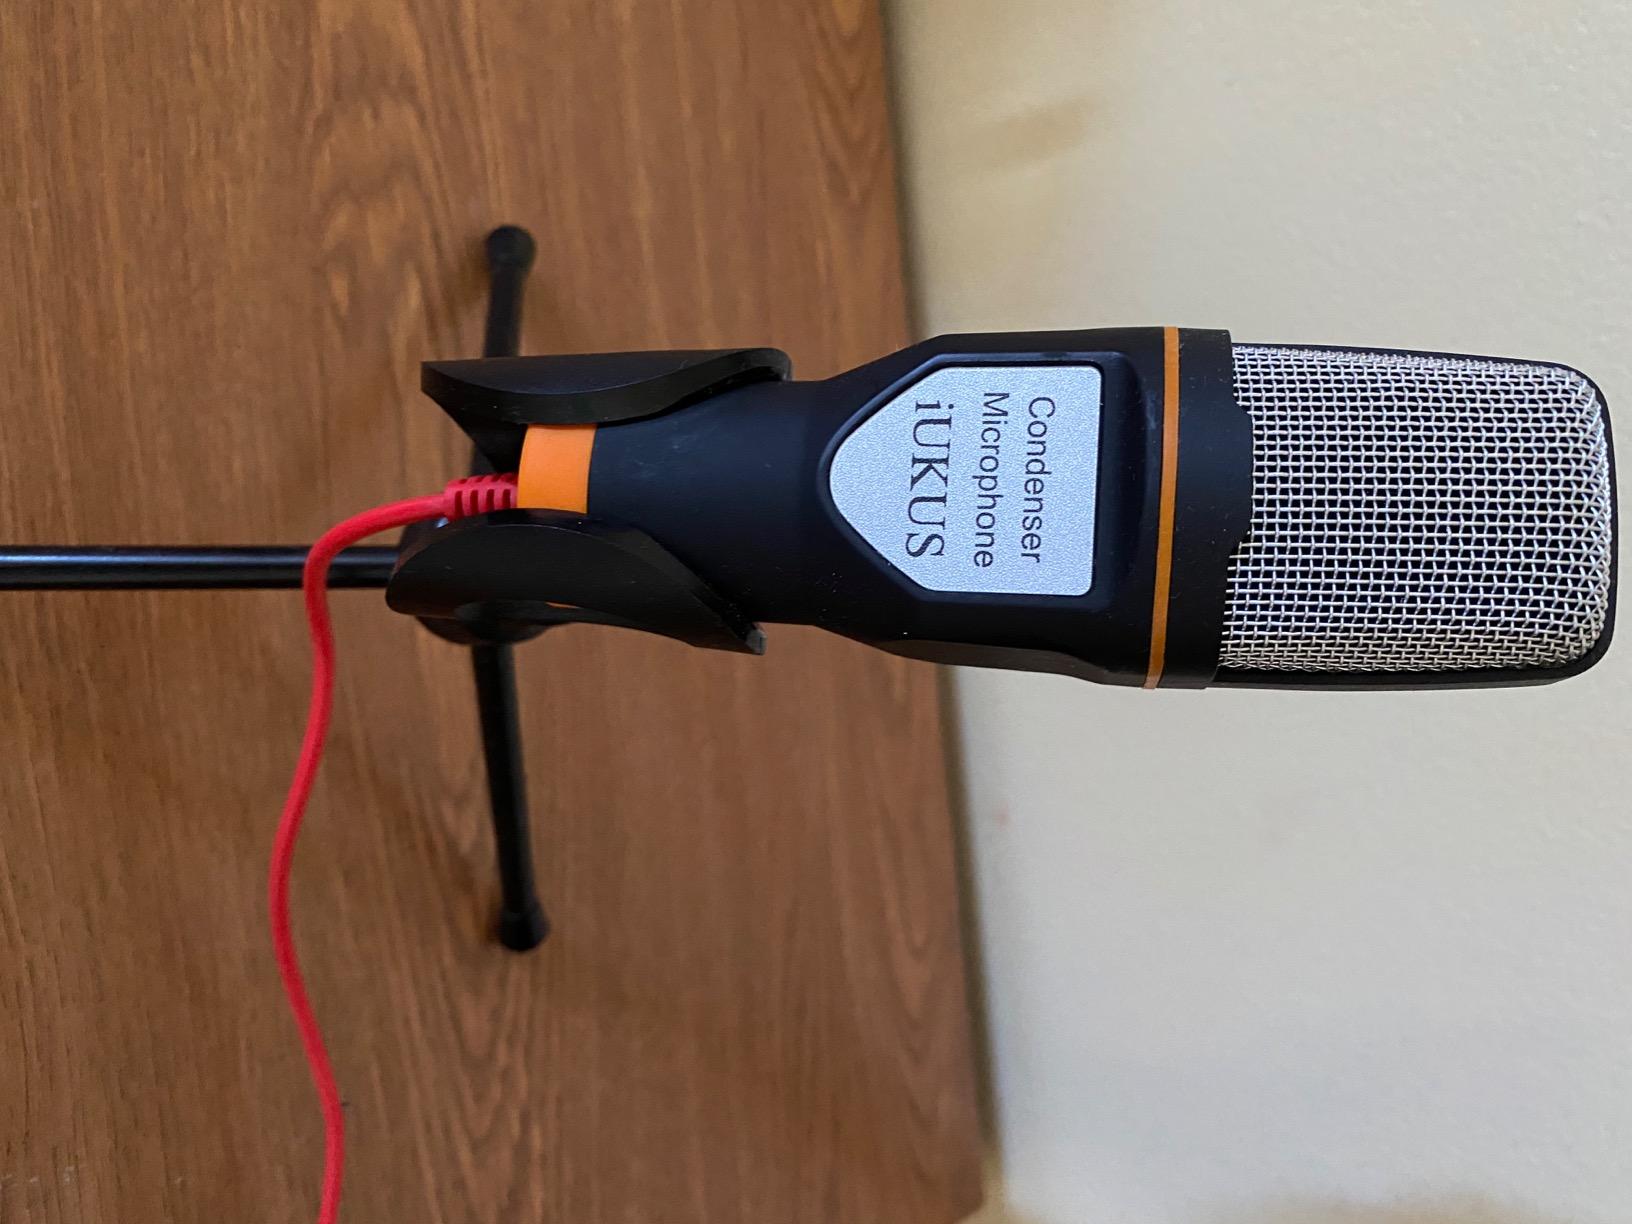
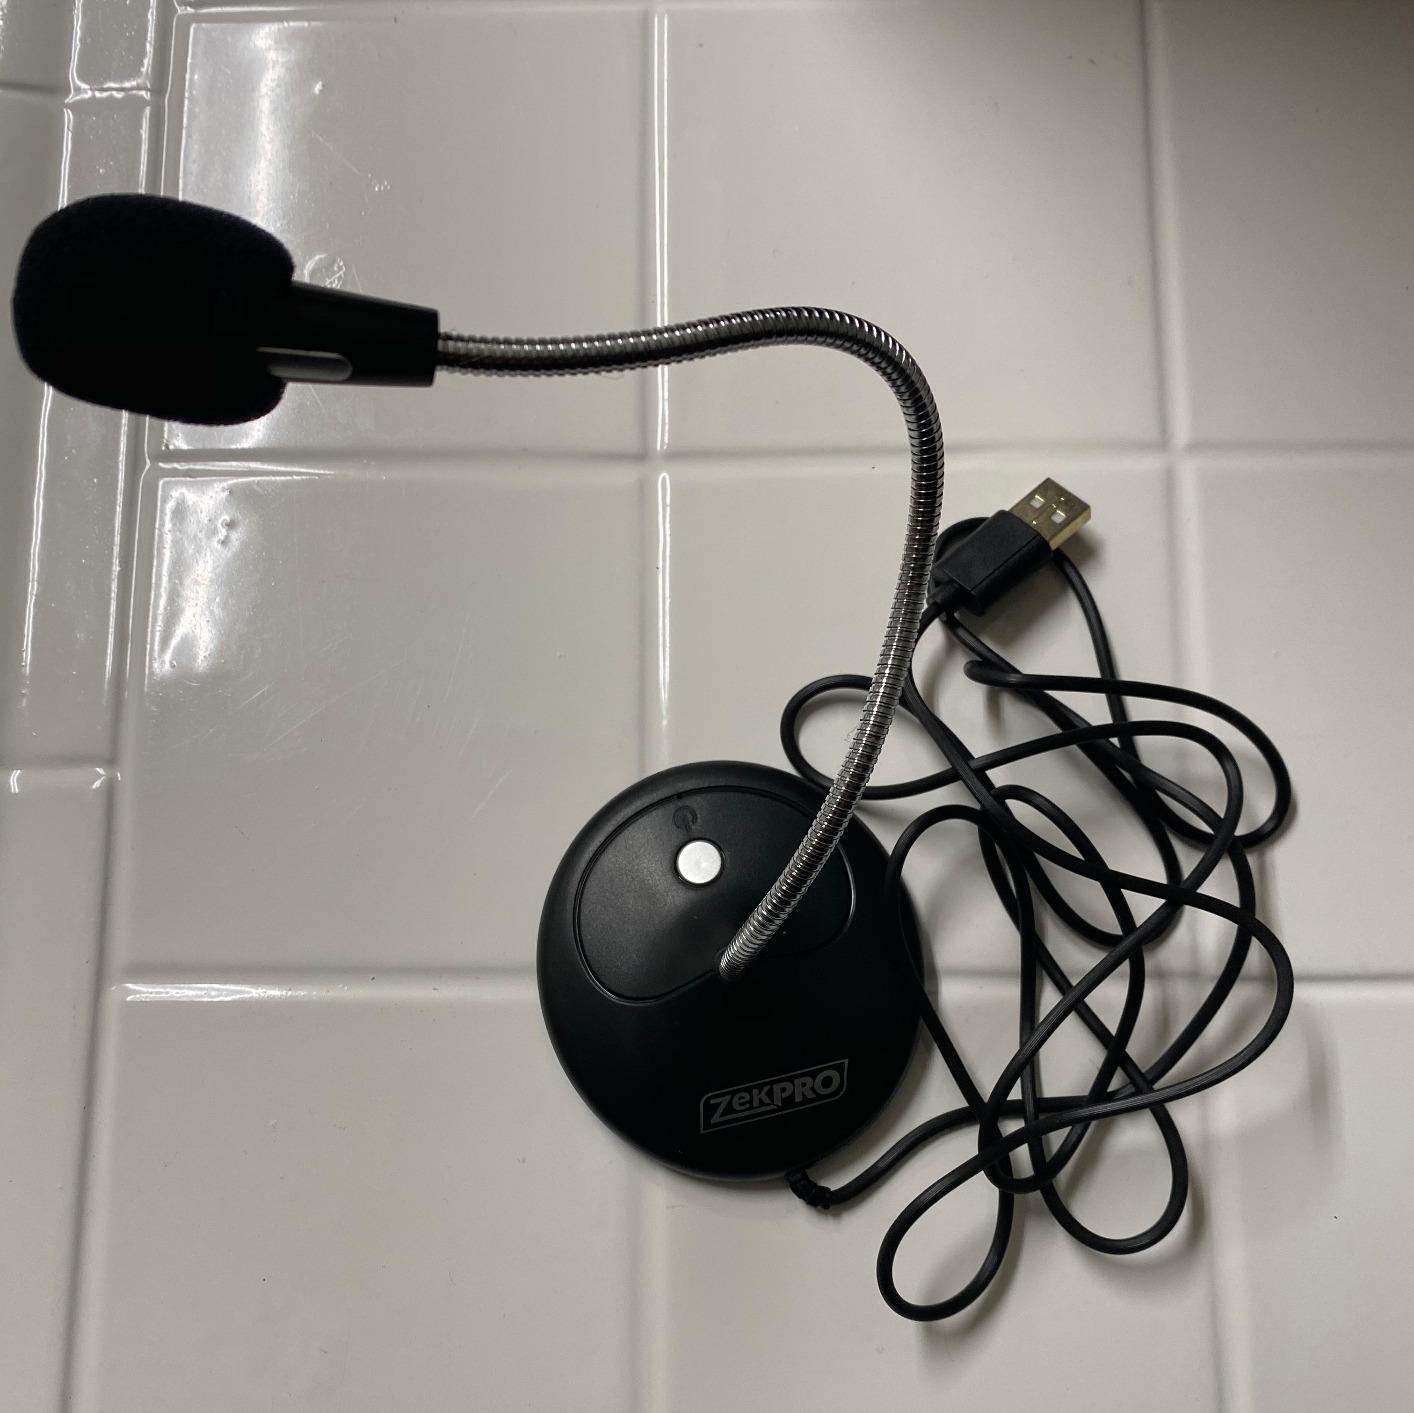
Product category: microphone
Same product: no